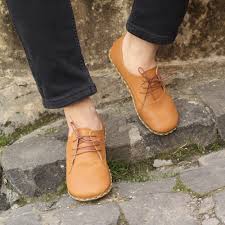
Label: Brogue